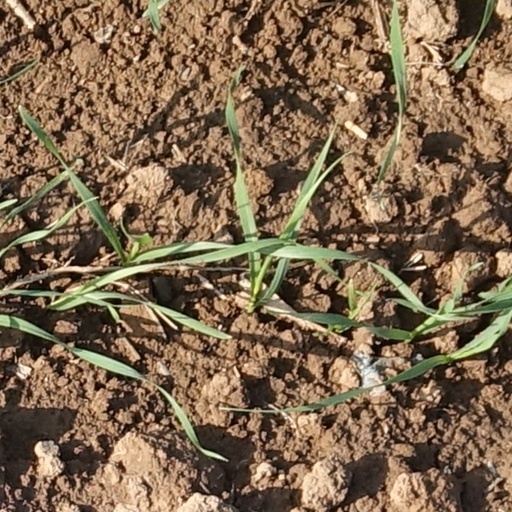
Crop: wheat